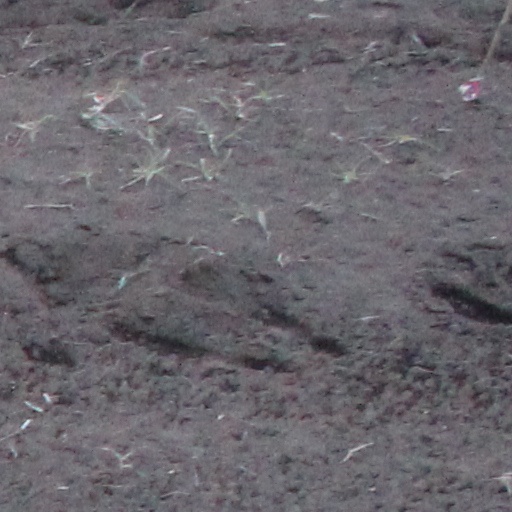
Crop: wheat